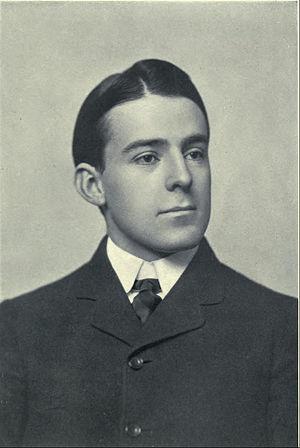
Holcombe Ward, né le 23 novembre 1878 à New York et décédé le 23 janvier 1967 à Red Bank, est un ancien joueur de tennis américain. Il a remporté 7 titres du Grand Chelem, tous lors de l'US National Championships : une fois en simple en 1904 et six fois en double.